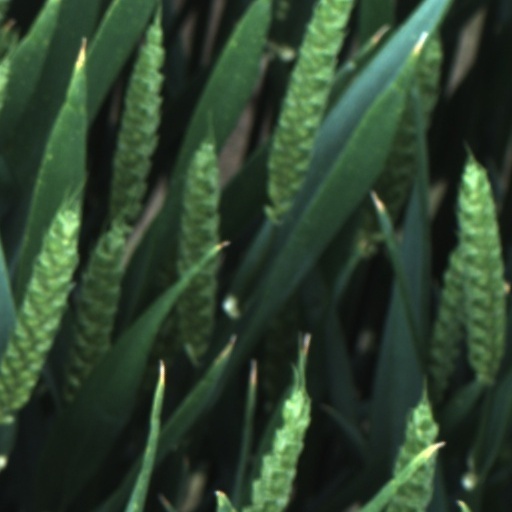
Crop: wheat